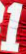
Number: 1